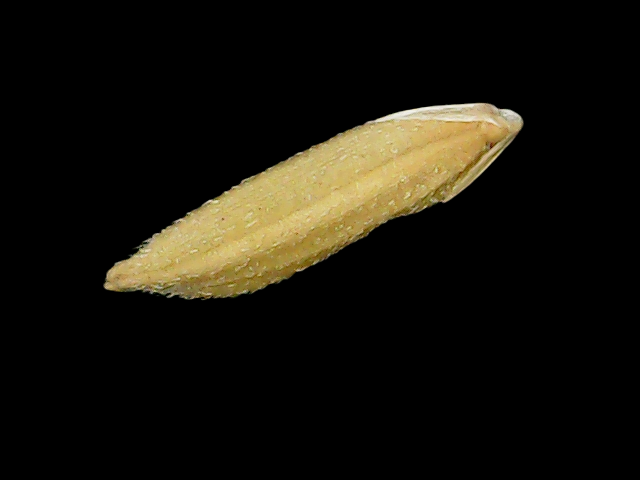
Rice variety: Binadhan17